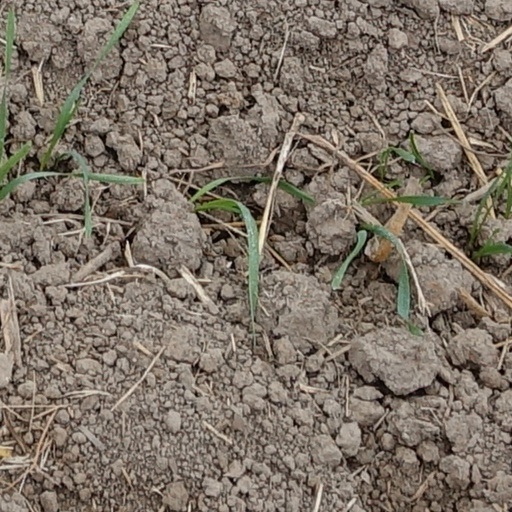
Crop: wheat